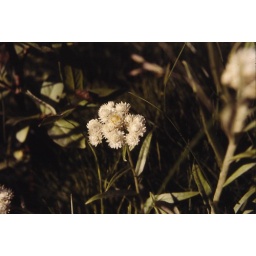
flowers by highway aug 1984 2